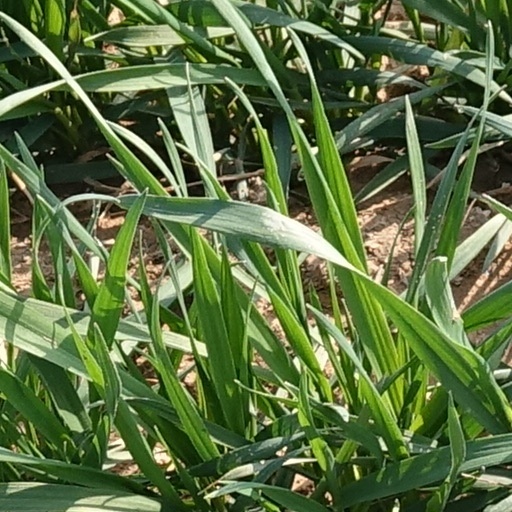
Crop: wheat